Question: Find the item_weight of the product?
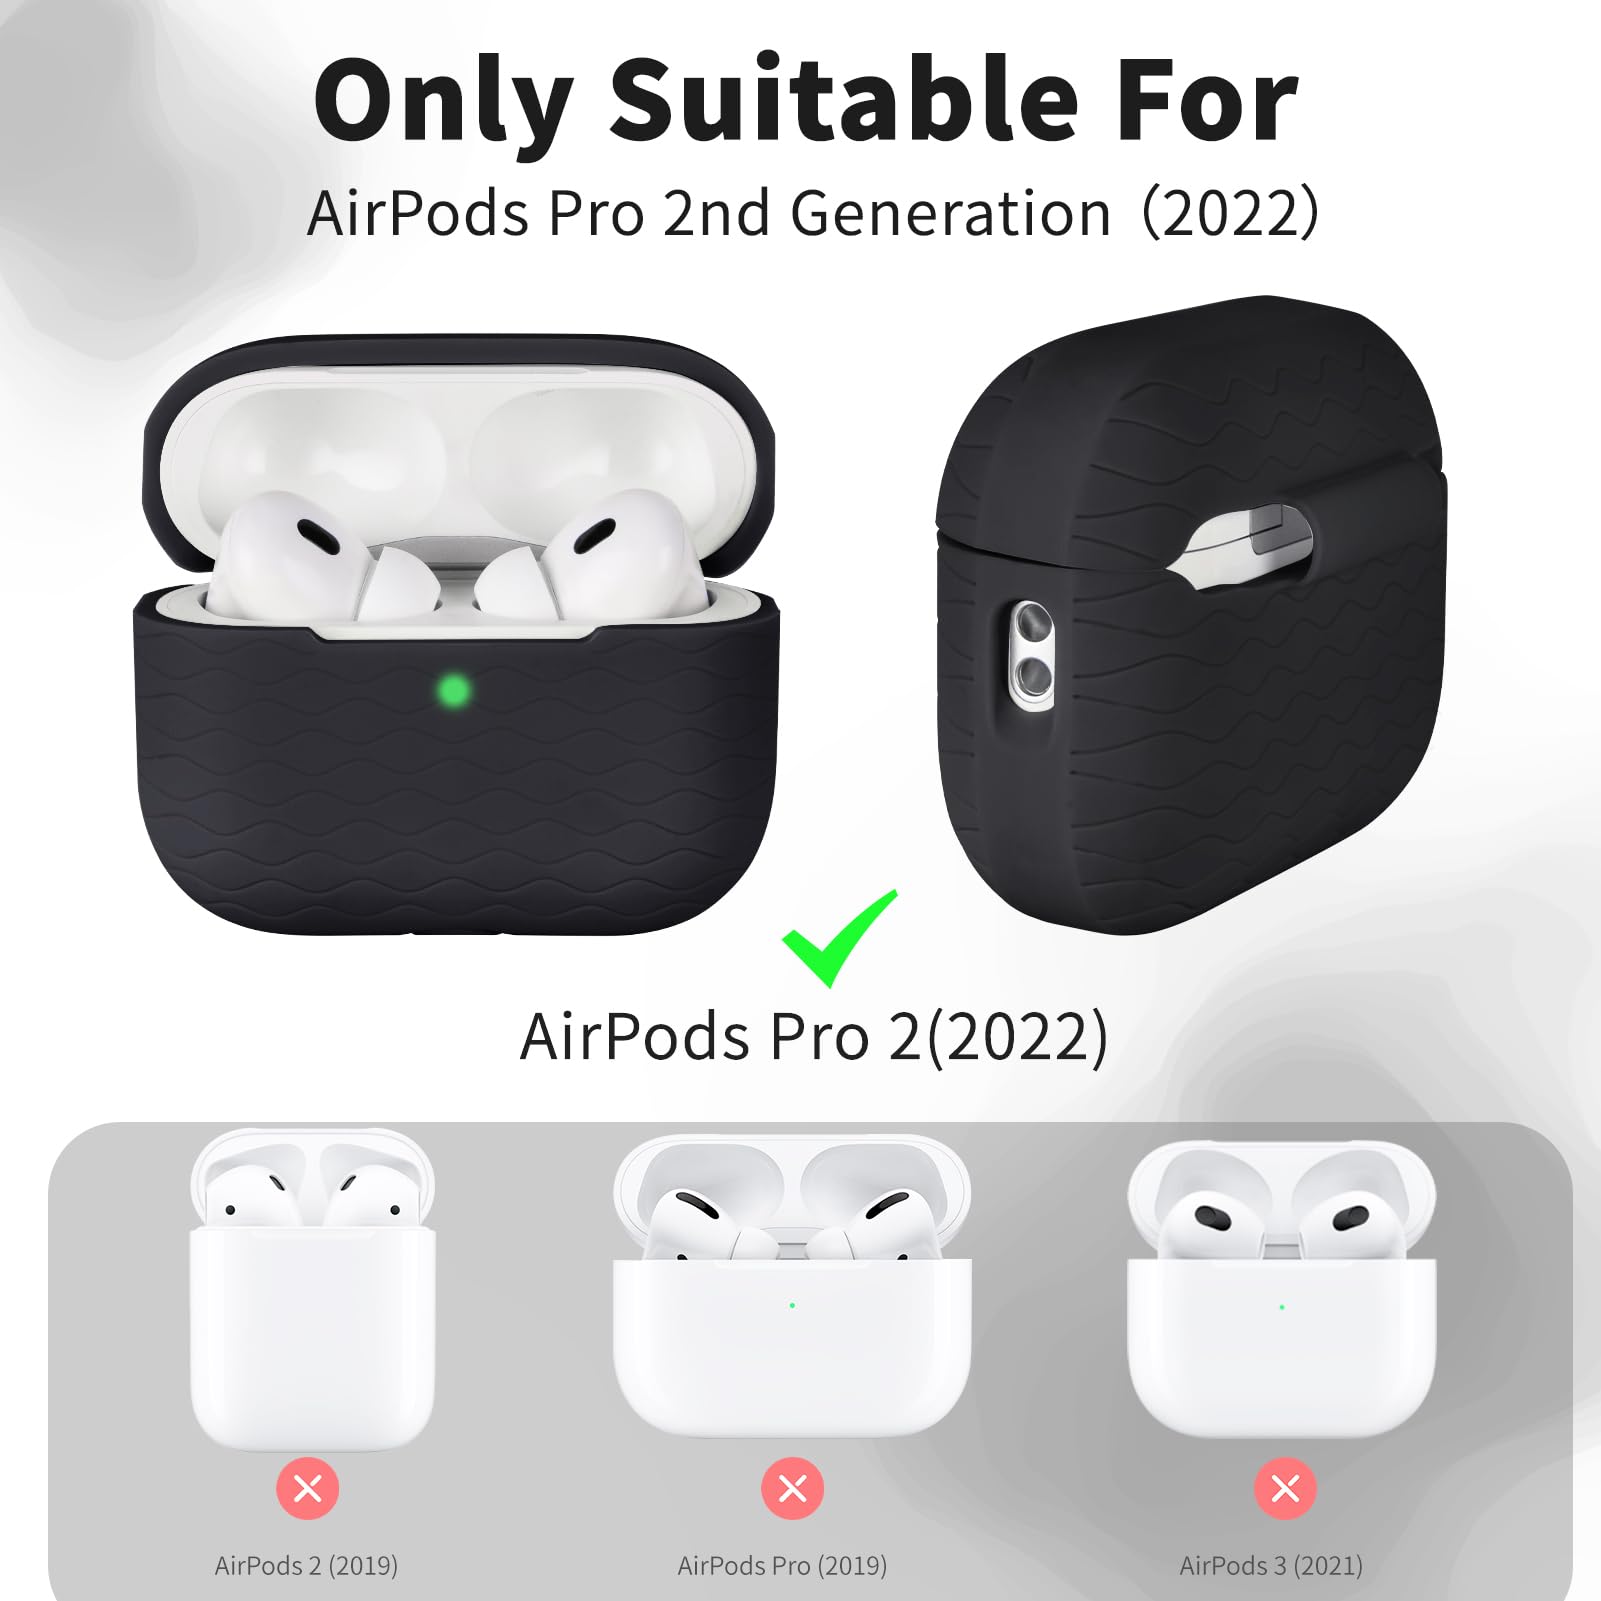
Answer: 2.0 pound